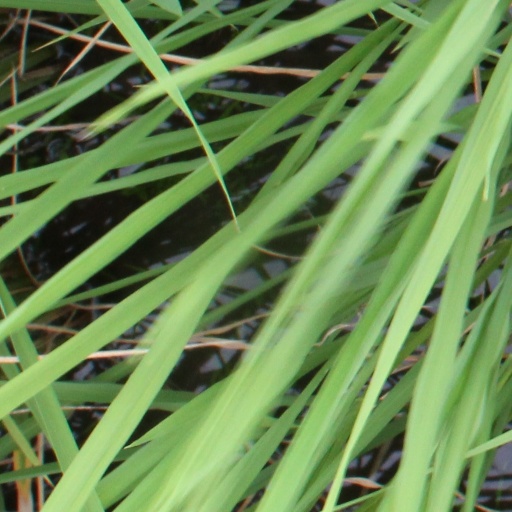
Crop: rice